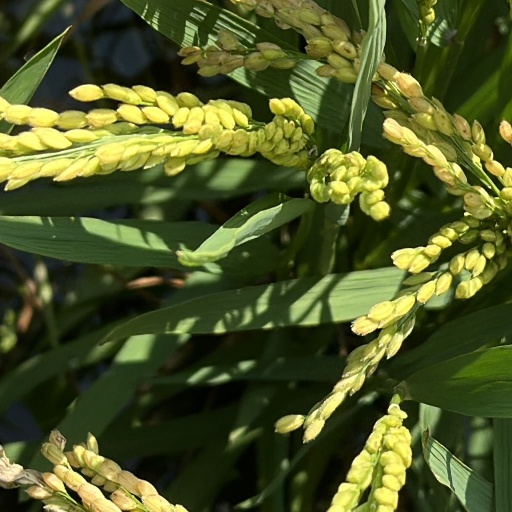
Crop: rice